Bio-Attack

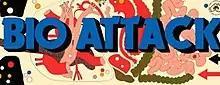

Bio-Attack (バイォ・ア夕ツク) is a vertically scrolling shooter arcade video game released by Taito in 1983. The player controls a miniaturized ship moving through a human's body while shooting viruses. It was licensed by Fox Video Games, as it is based on the 20th Century Fox film "Fantastic Voyage". It is based on the Taito SJ System arcade machine.